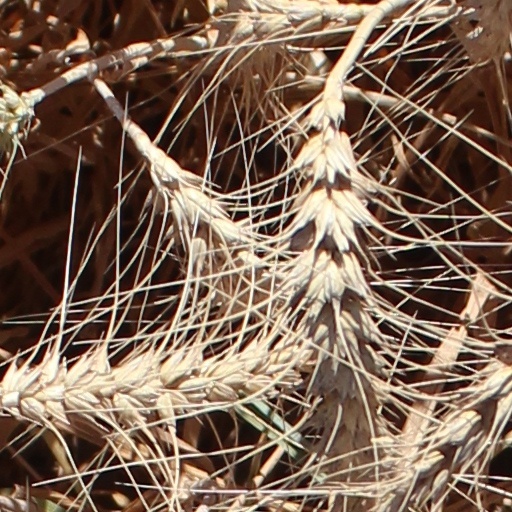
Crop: wheat